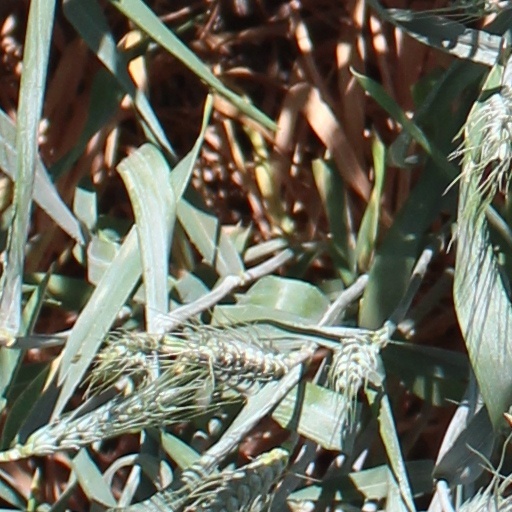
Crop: wheat